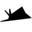
Label: airplane